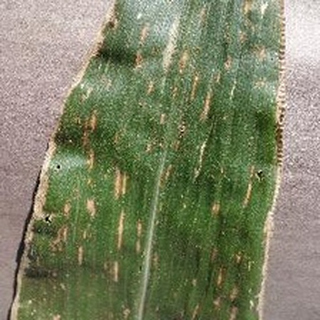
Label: corn_gray_leaf_spot